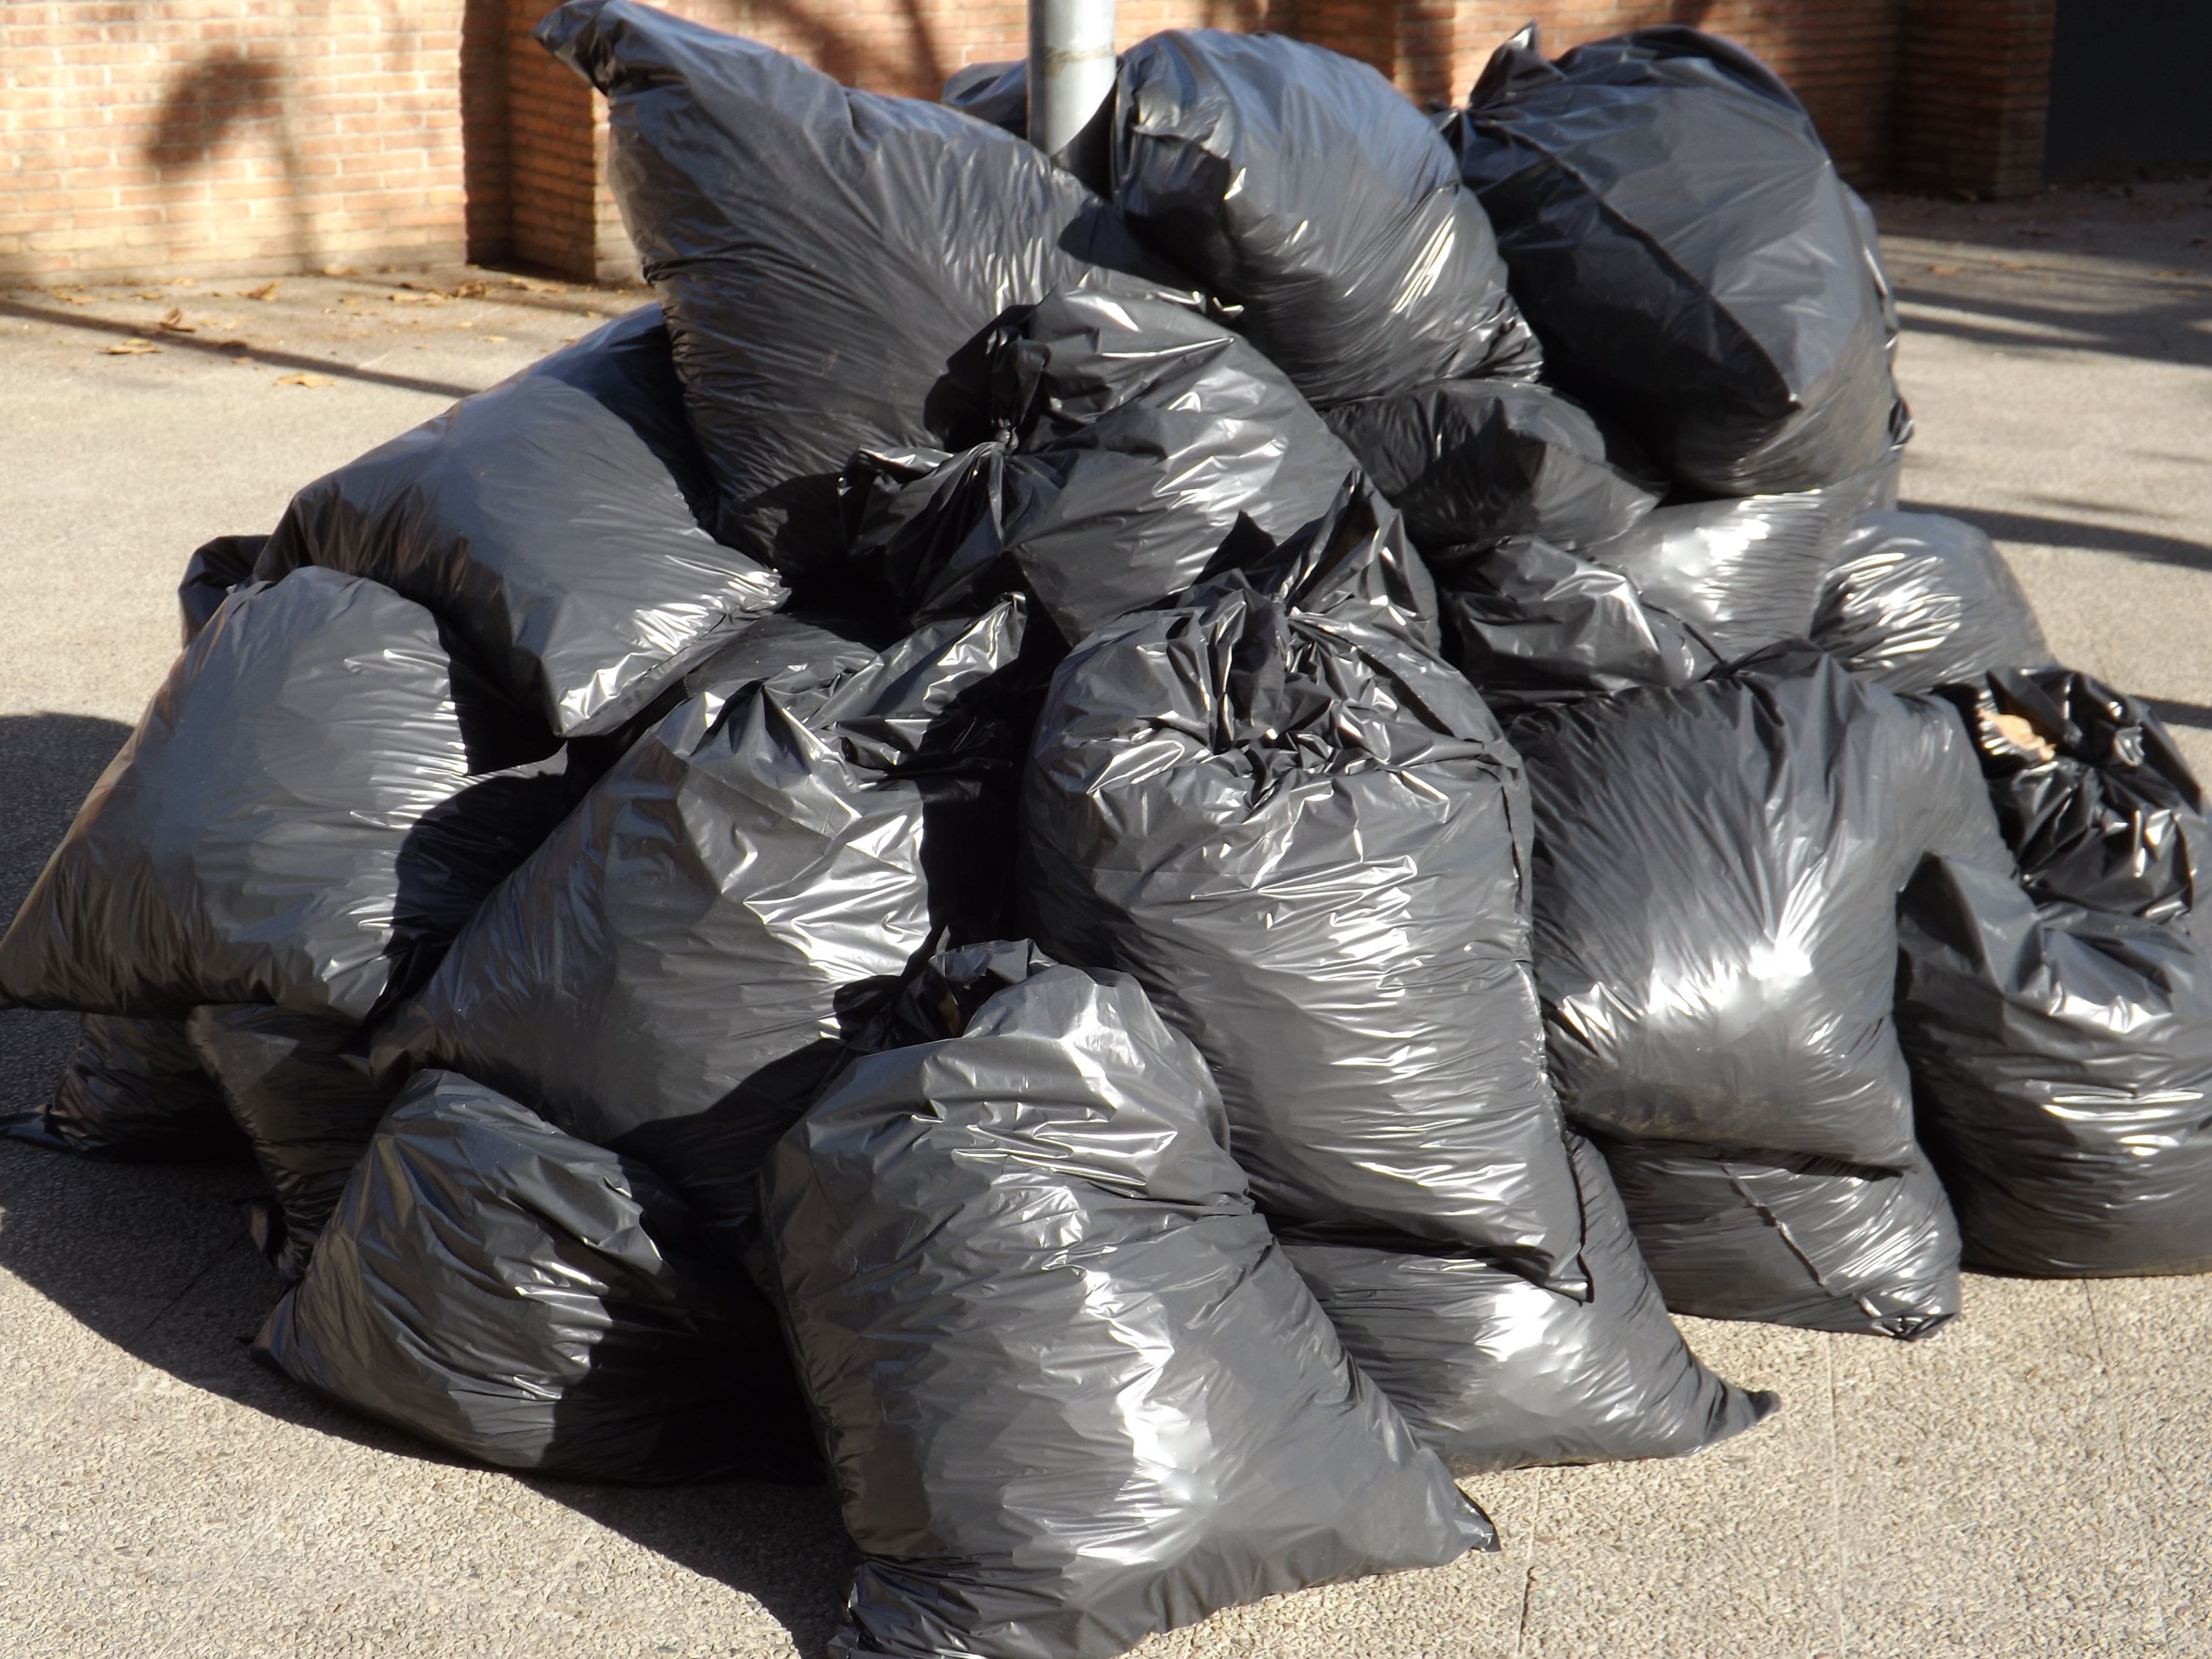
plastic, monument, military, environment, statue, environmental, sculpture, footwear, waste, garbage, pollution, bags, human positions